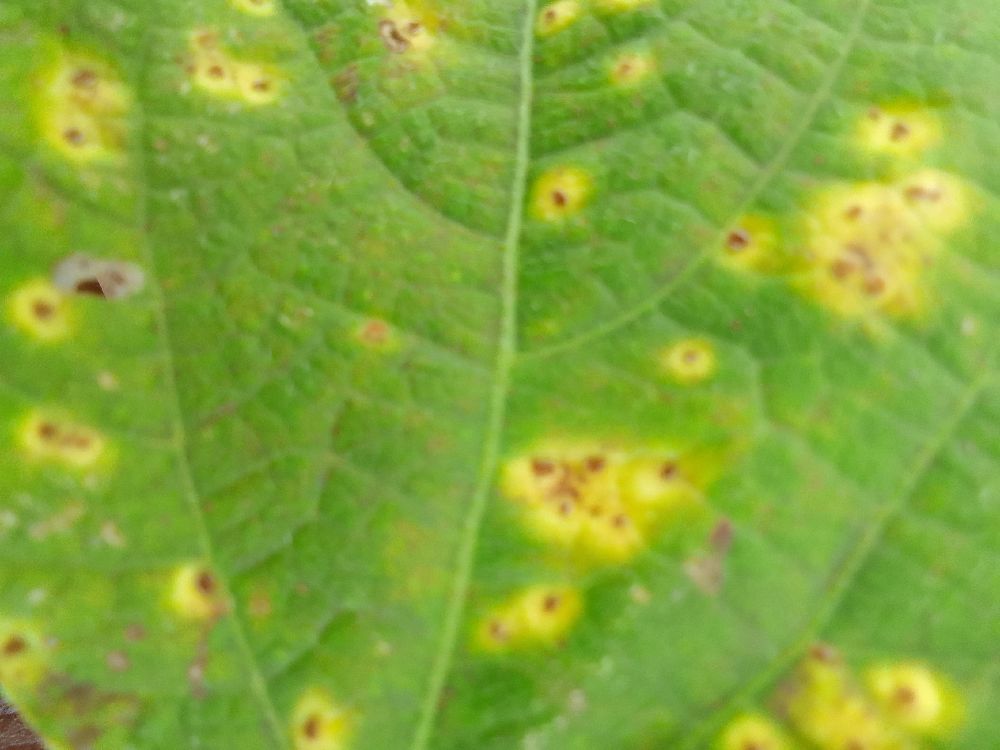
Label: rust